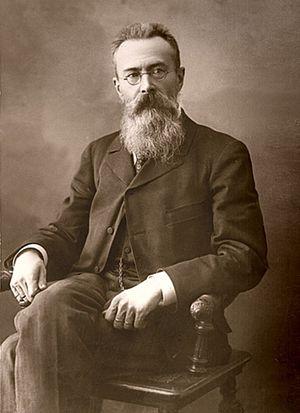
Nikolaï Andreïevitch Rimski-Korsakov, né le 6 mars 1844 à Tikhvine et mort le 8 juin 1908 à Lioubensk, fut avec Tchaïkovski l'un des plus grands compositeurs russes de la seconde moitié du XIXᵉ siècle. Il fit partie du « Groupe des Cinq » et fut professeur de musique, d'harmonie et d'orchestration au conservatoire de Saint-Pétersbourg.